Mario Kart 8

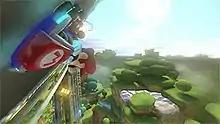
Anti-gravity racing was introduced in "Mario Kart 8".

"Mario Kart 8" is a kart racing game in which players control characters from the "Mario" universe, "The Legend of Zelda", "Animal Crossing", "Splatoon" ("Mario Kart 8 Deluxe"), or the players' Miis, to race in go-karts around a course. They may hinder their opponents or improve their performance using power-ups found in item boxes throughout the course. It includes four different difficulties, each differing in speed which may be selected before the race. "Mirror Mode" horizontally inverts all courses. Returning features from previous installments include motorbikes and 12-player racing from "Mario Kart Wii", and hang gliders, underwater racing, and vehicle customization from "Mario Kart 7". Up to four players can play together on a single system, up to eight can play together through a local wireless connection (Switch only), and up to twelve can play together via online multiplayer.